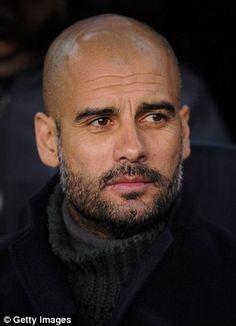
Gender: men